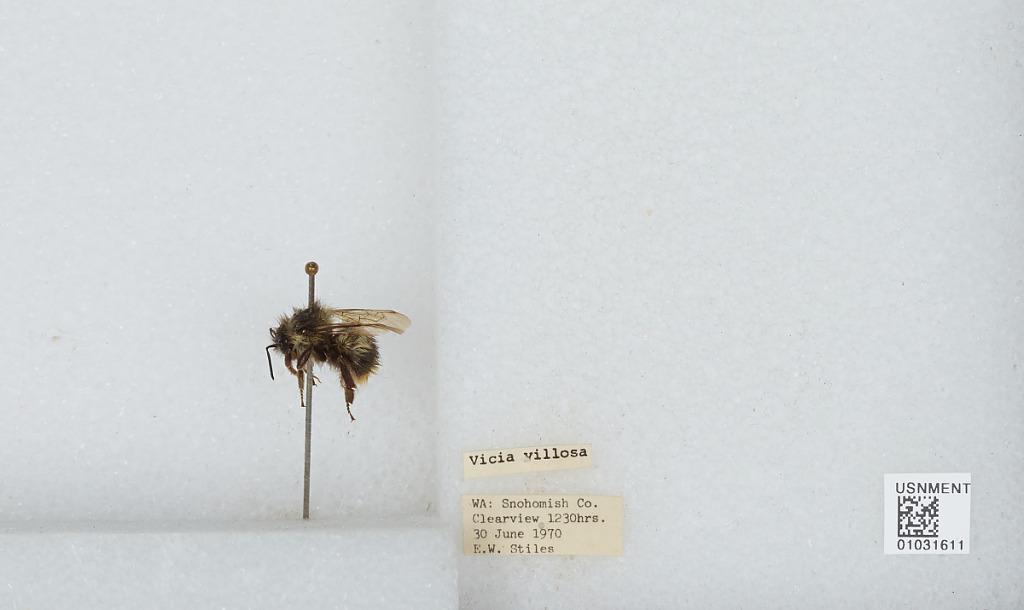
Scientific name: Bombus (Pyrobombus) mixtus Cresson
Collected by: E. Stiles
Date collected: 1970-6-30
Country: United States
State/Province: Washington
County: Snohomish
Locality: Clearview
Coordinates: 47.8292, -122.145